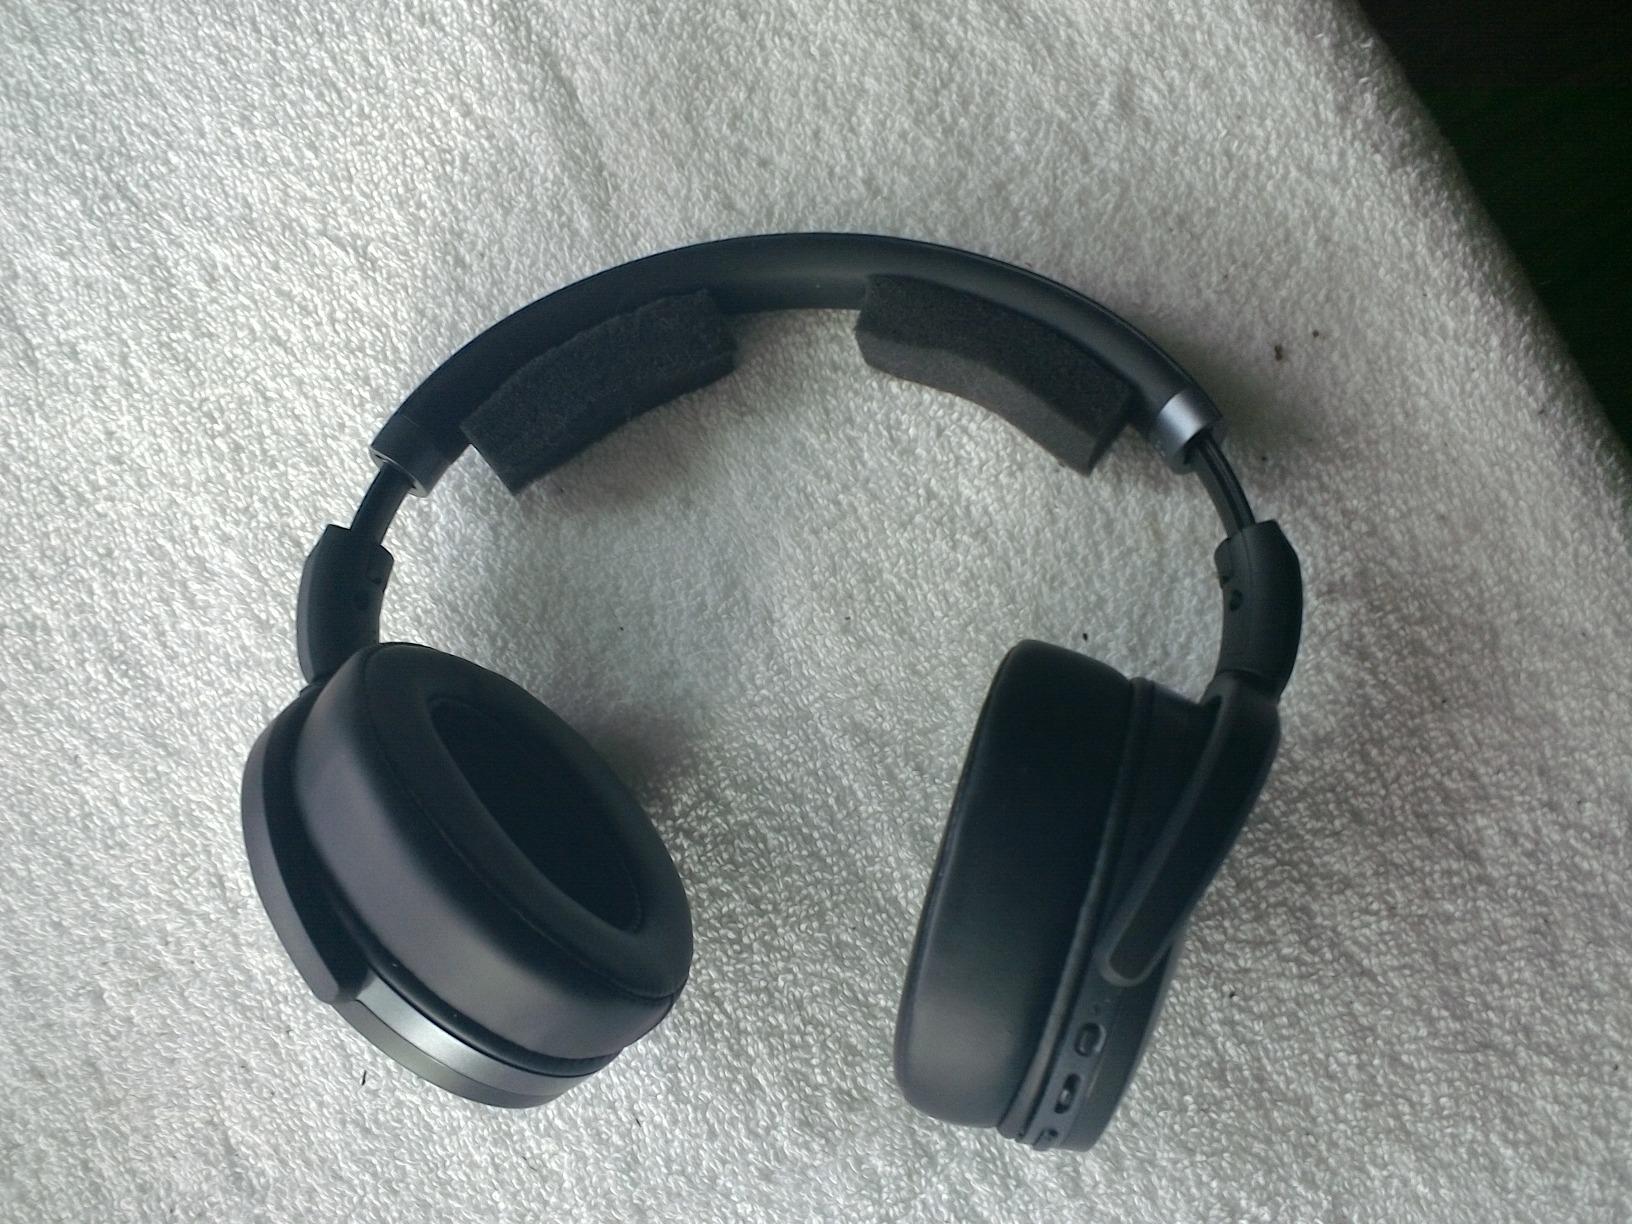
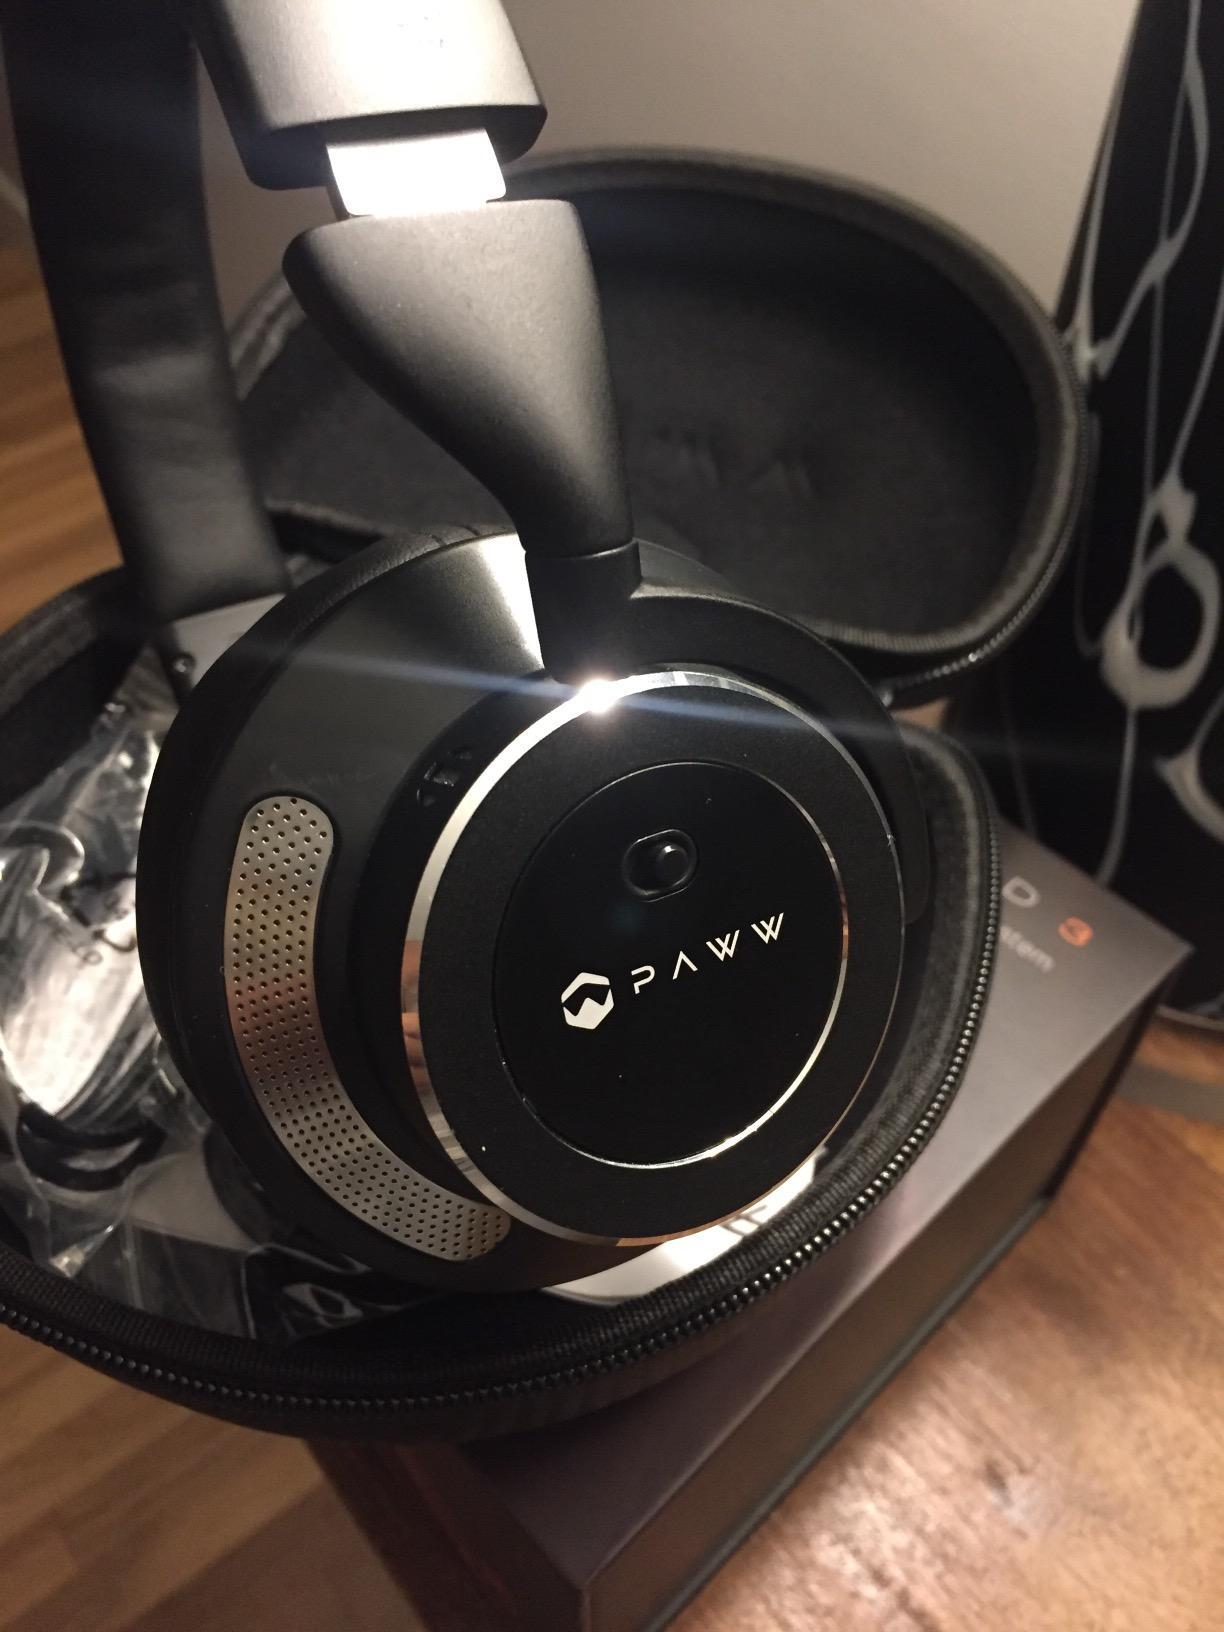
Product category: headphones
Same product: no